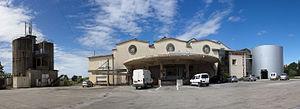
Le sommières ou languedoc-sommières est un vin produit sur une partie du Gard, autour de Sommières, sous l'appellation régionale languedoc. Cette AOC est reconnue avec ses conditions de production spécifiques, depuis 2011, par l'INAO.